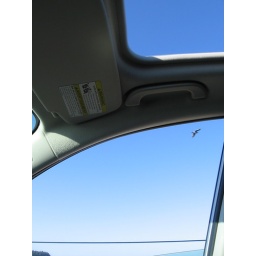
Crossing the Hood Canal bridge under blue sky, sea gulls, and a sun roof.